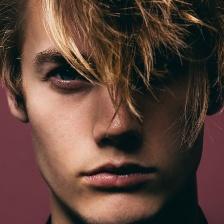
Label: faces